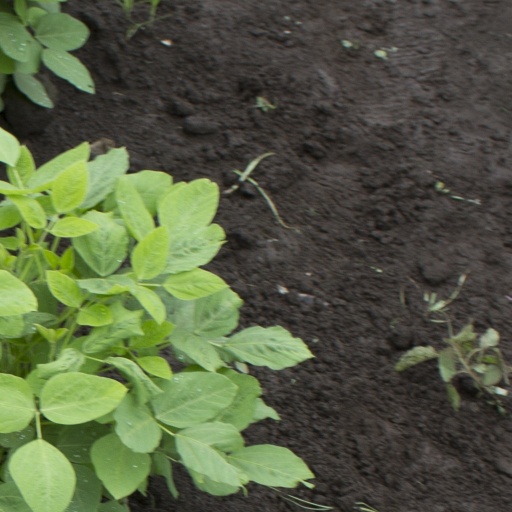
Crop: soybean